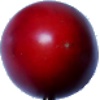
Label: tamarillo